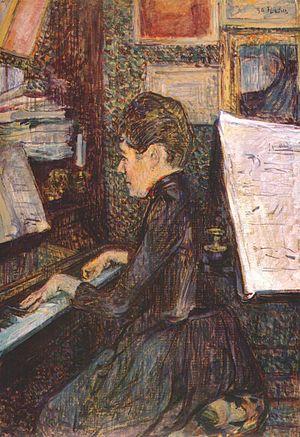
Marie Dihau est une cantatrice, pianiste et professeur de chant et de piano française née le 12 septembre 1843 à Lille et morte le 14 mai 1935 à Paris.